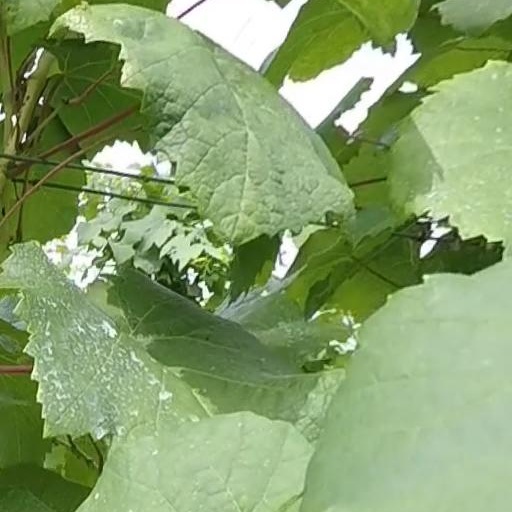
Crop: grape